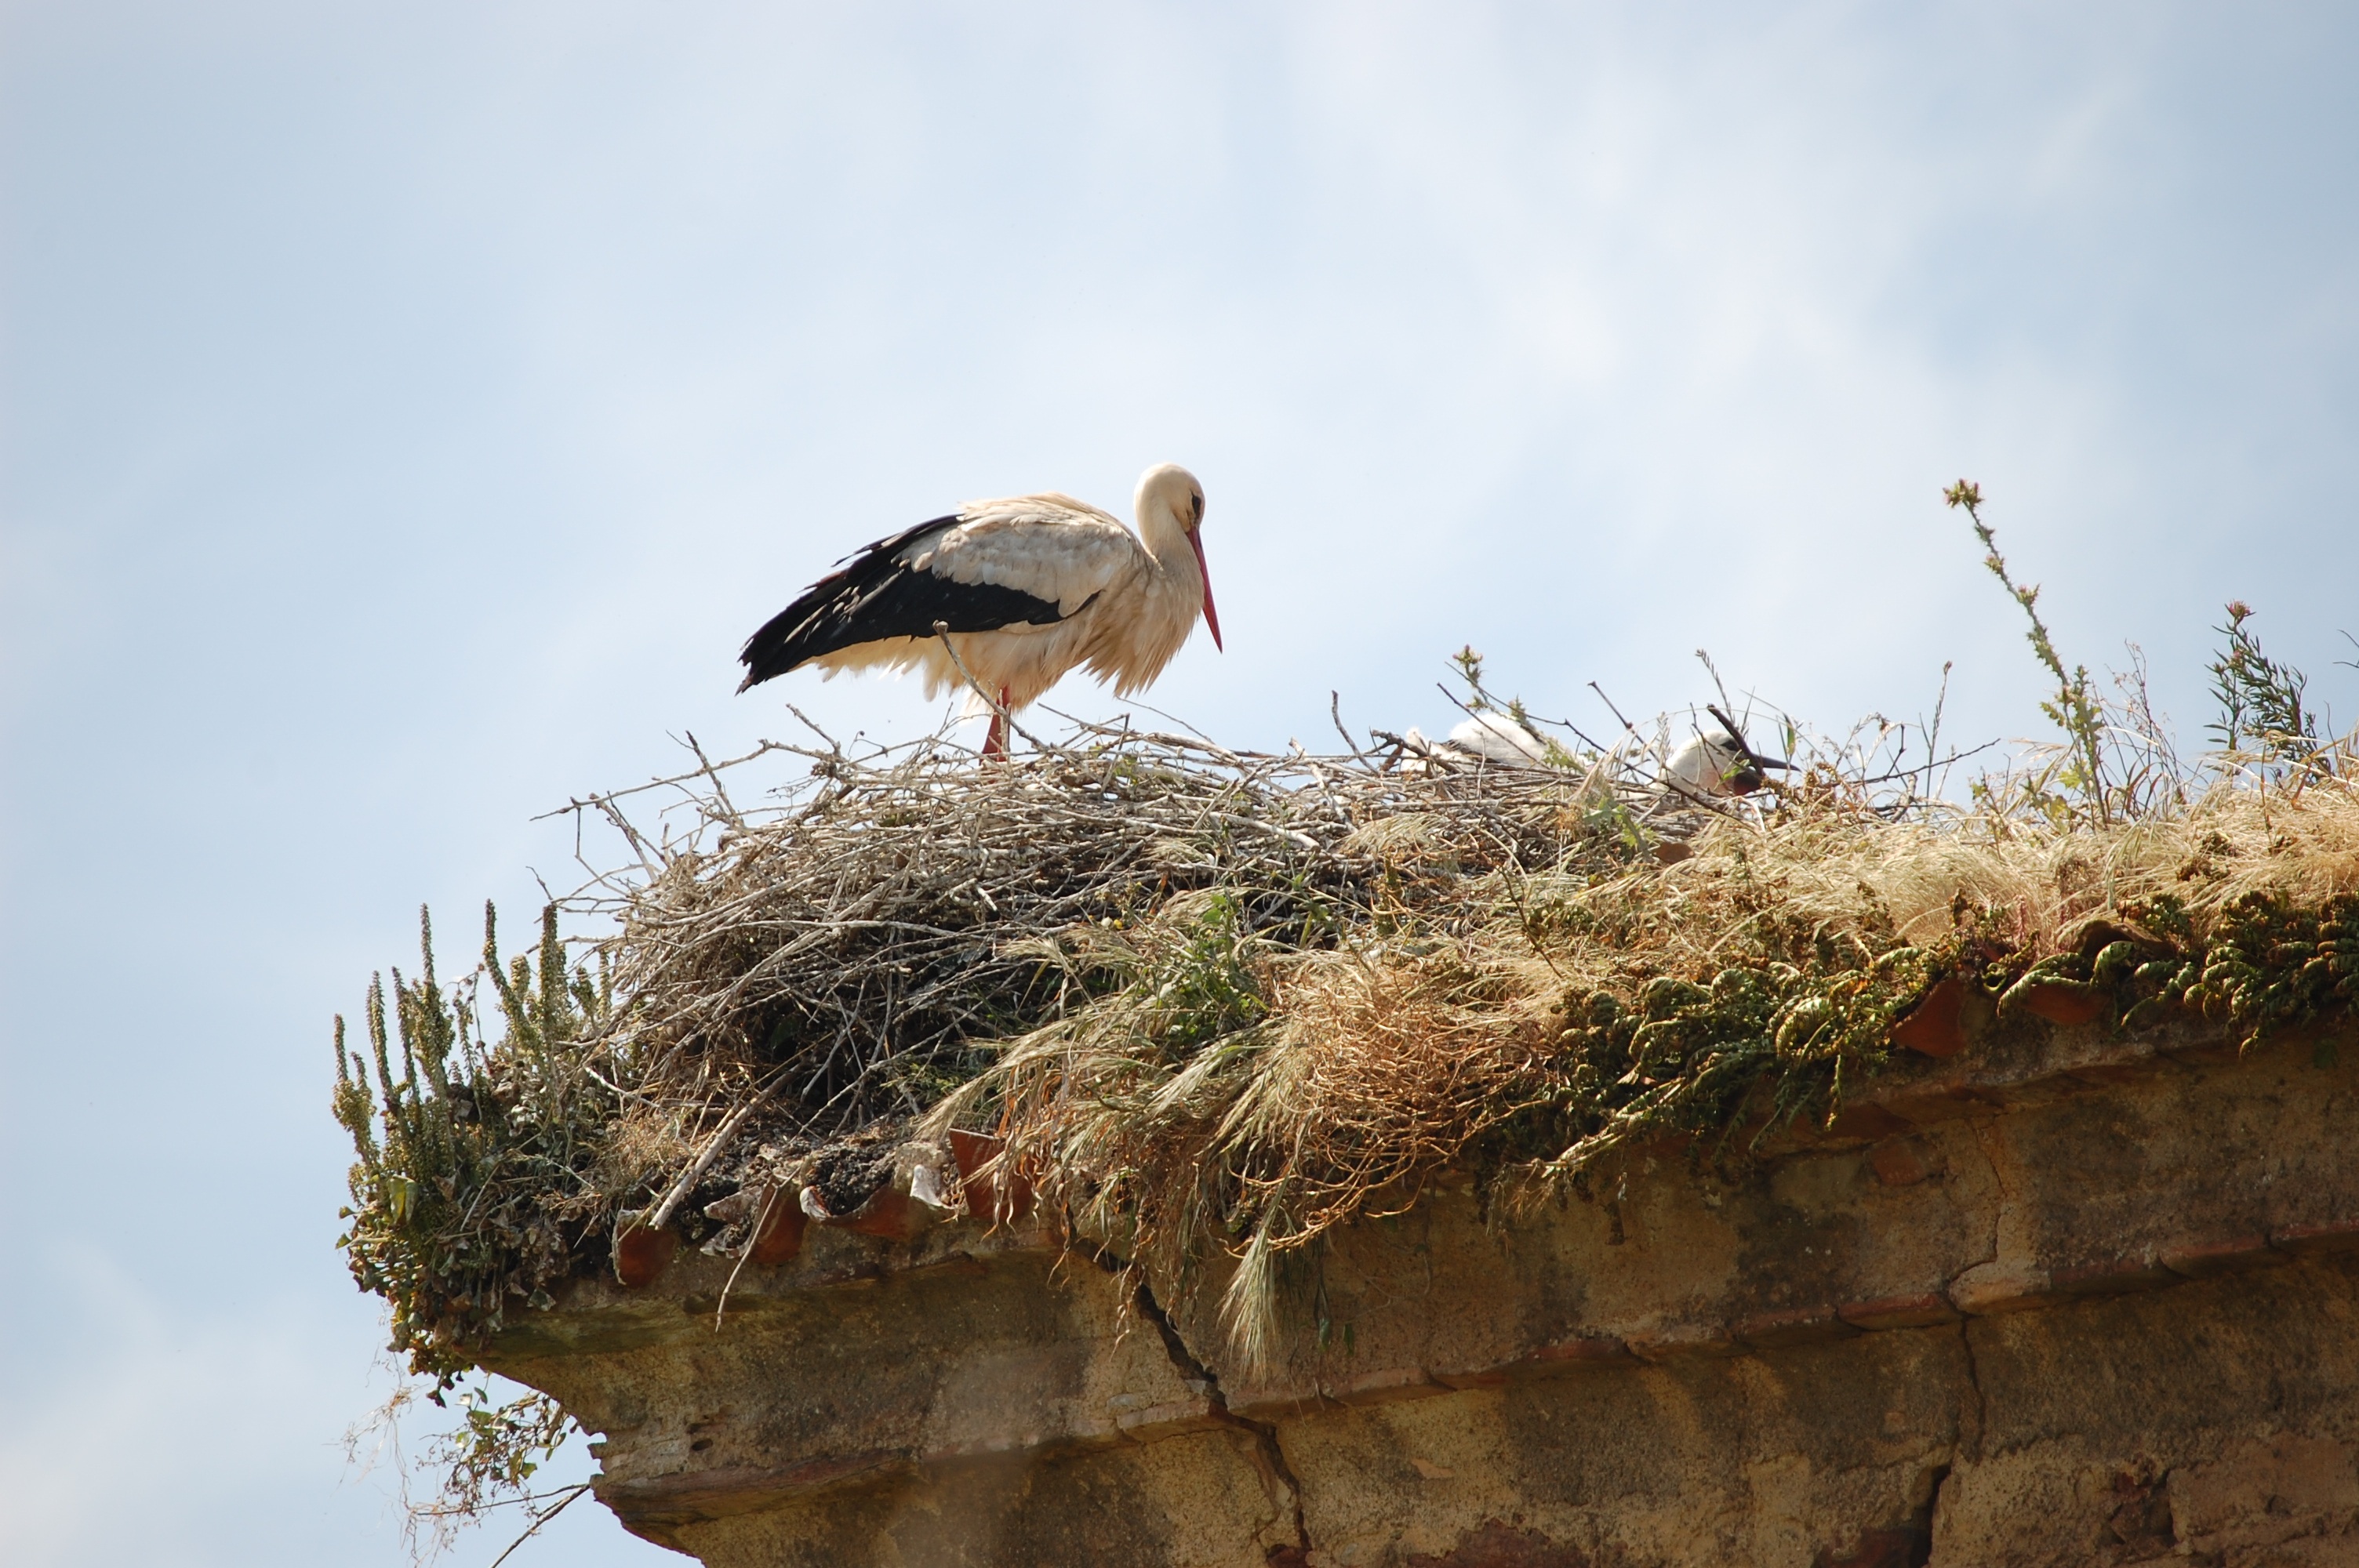
nature, bird, wildlife, baby, fauna, stork, birds, vertebrate, ciconiiformes